Ichikawa Fusae

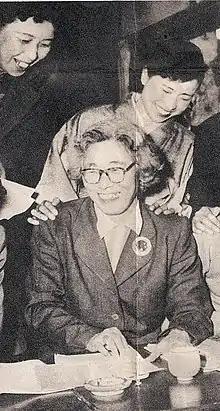
Ichikawa Fusae in 1953

The New Women's Association was the first Japanese organization formed expressly for the improvement of the status and welfare of women. The organization, under Ichikawa's leadership, campaigned for changes in Japanese laws prohibiting the participation of women in politics. As women were barred from this sort of campaign (by the same law the organization sought to overturn), the organization held events known as "lecture meetings" to further their campaign. The law was eventually overturned by the Imperial Diet in 1922, after which the association disbanded.